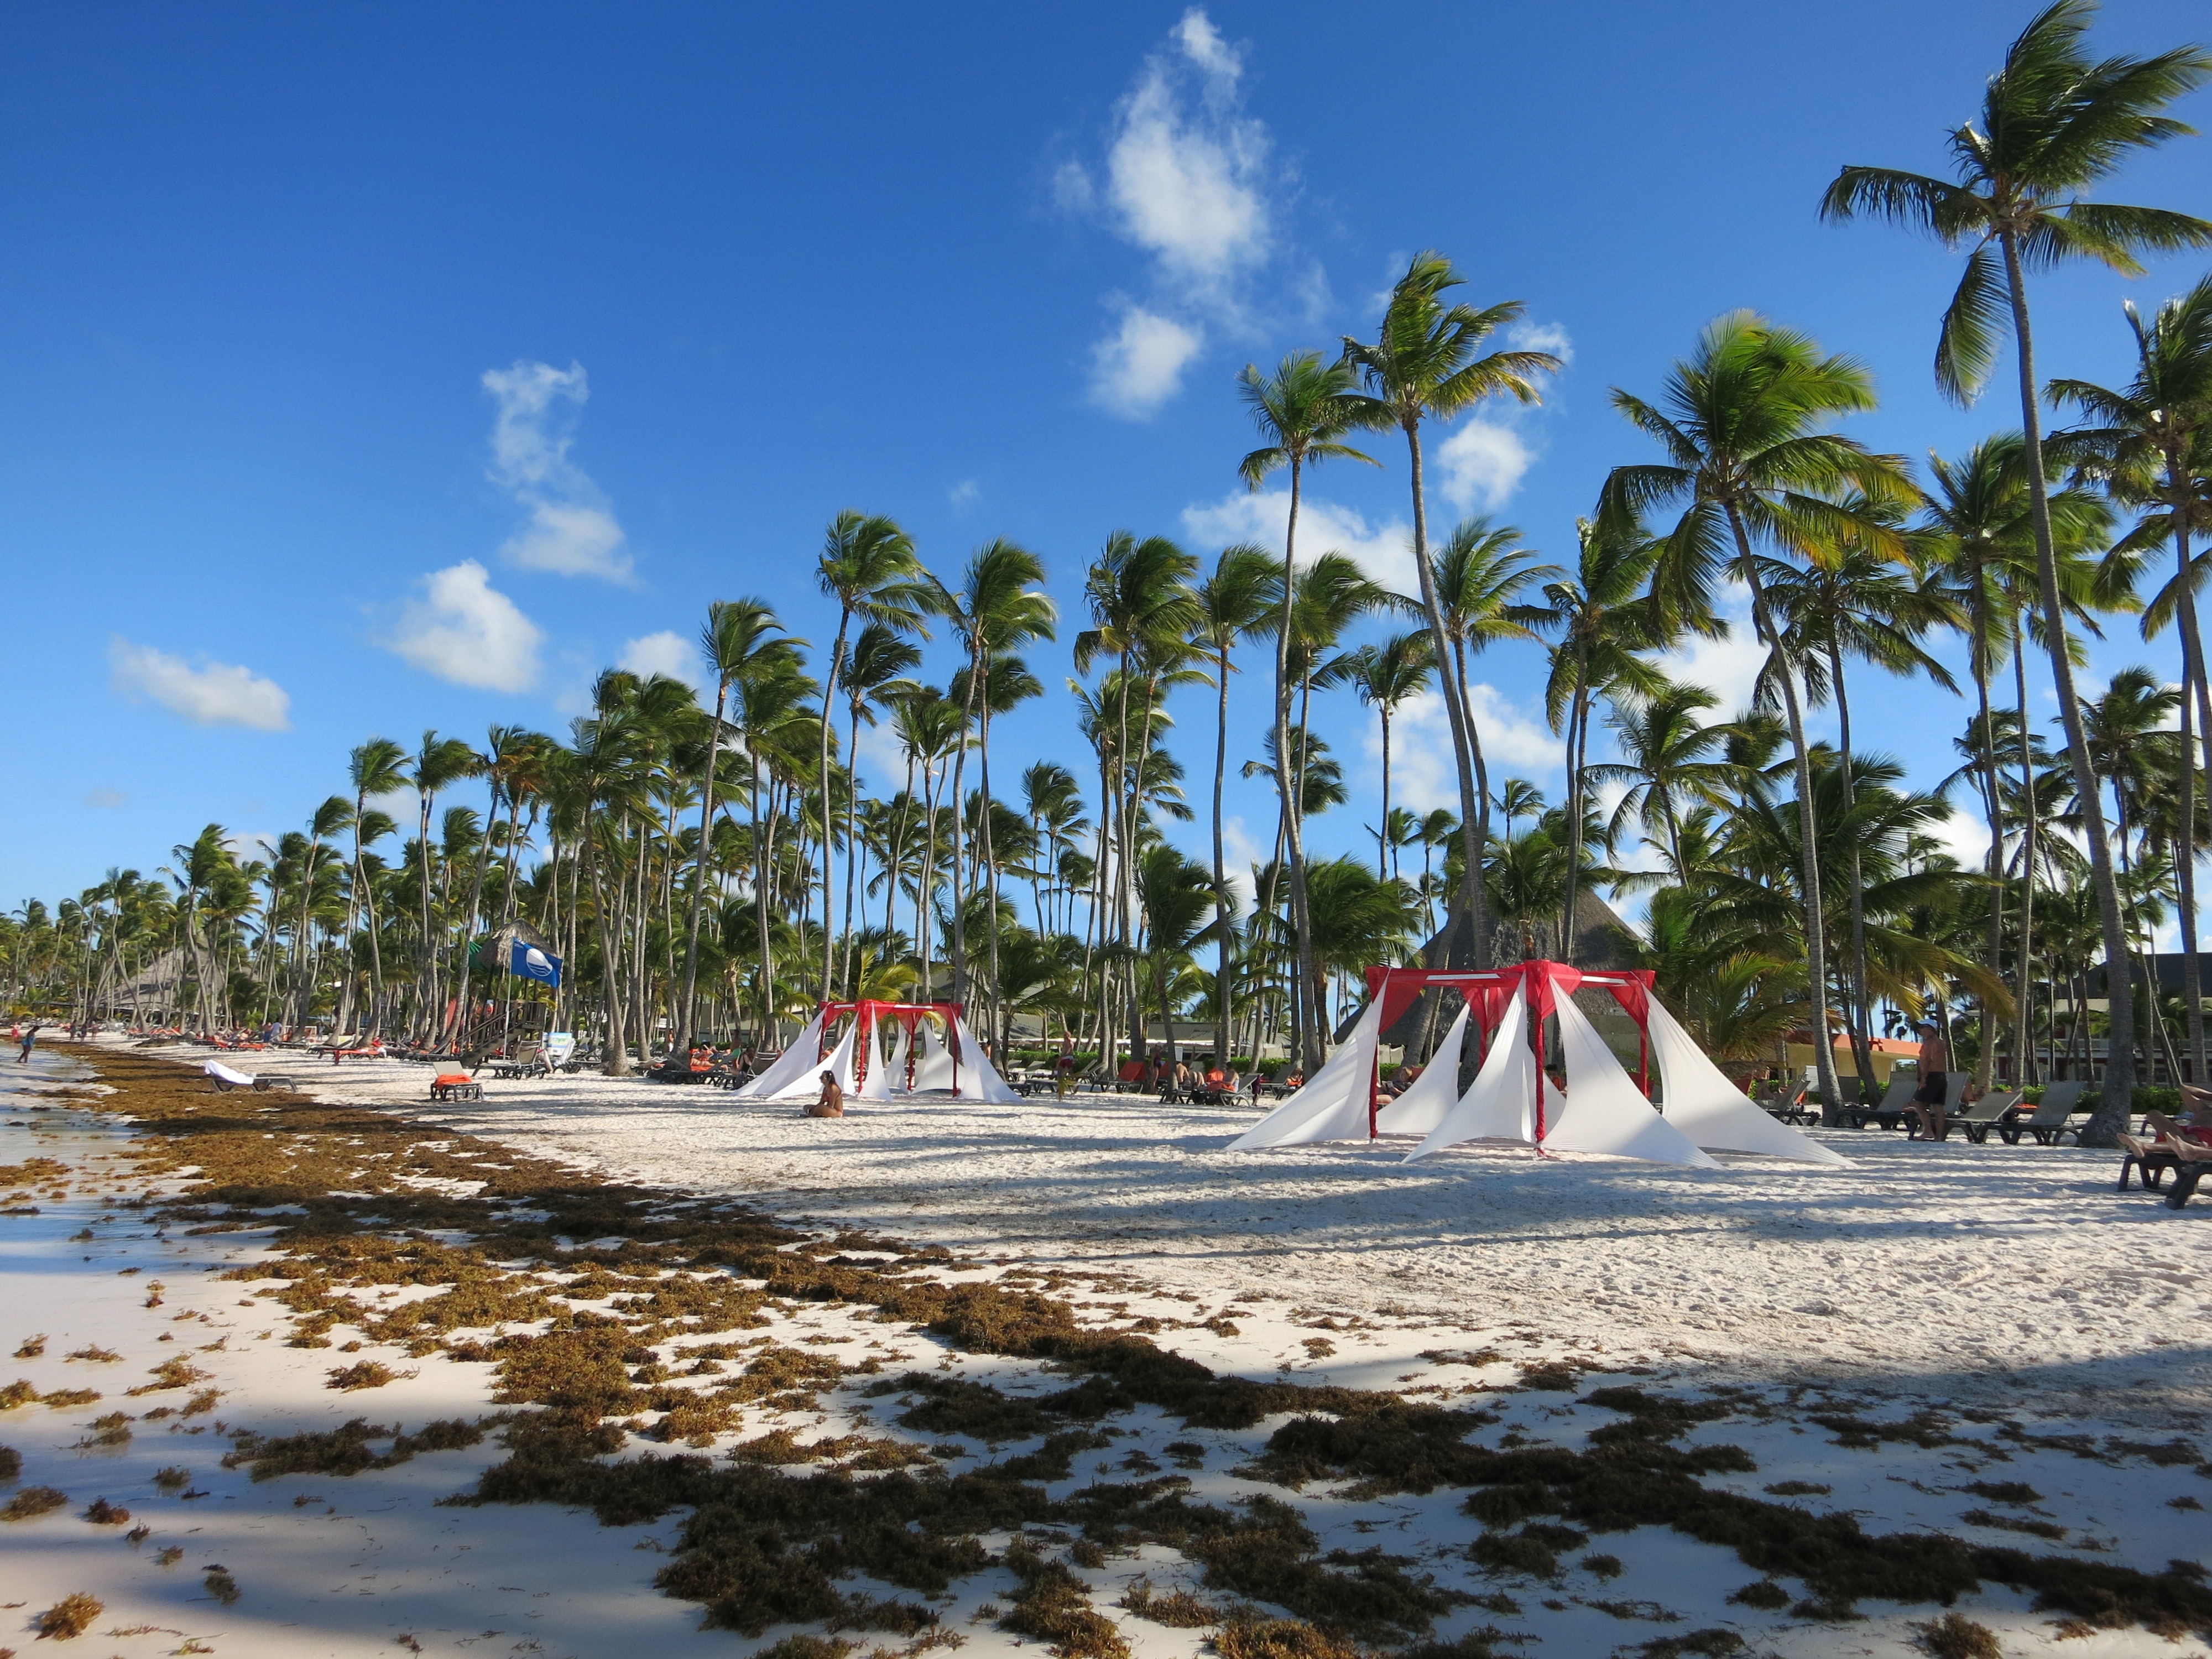
beach, sea, coast, sand, ocean, shore, walkway, vacation, cove, paradise, holiday, lagoon, bay, island, body of water, resort, caribbean, dominican republic, palm trees, tropics, cape, arecales